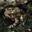
Label: frog